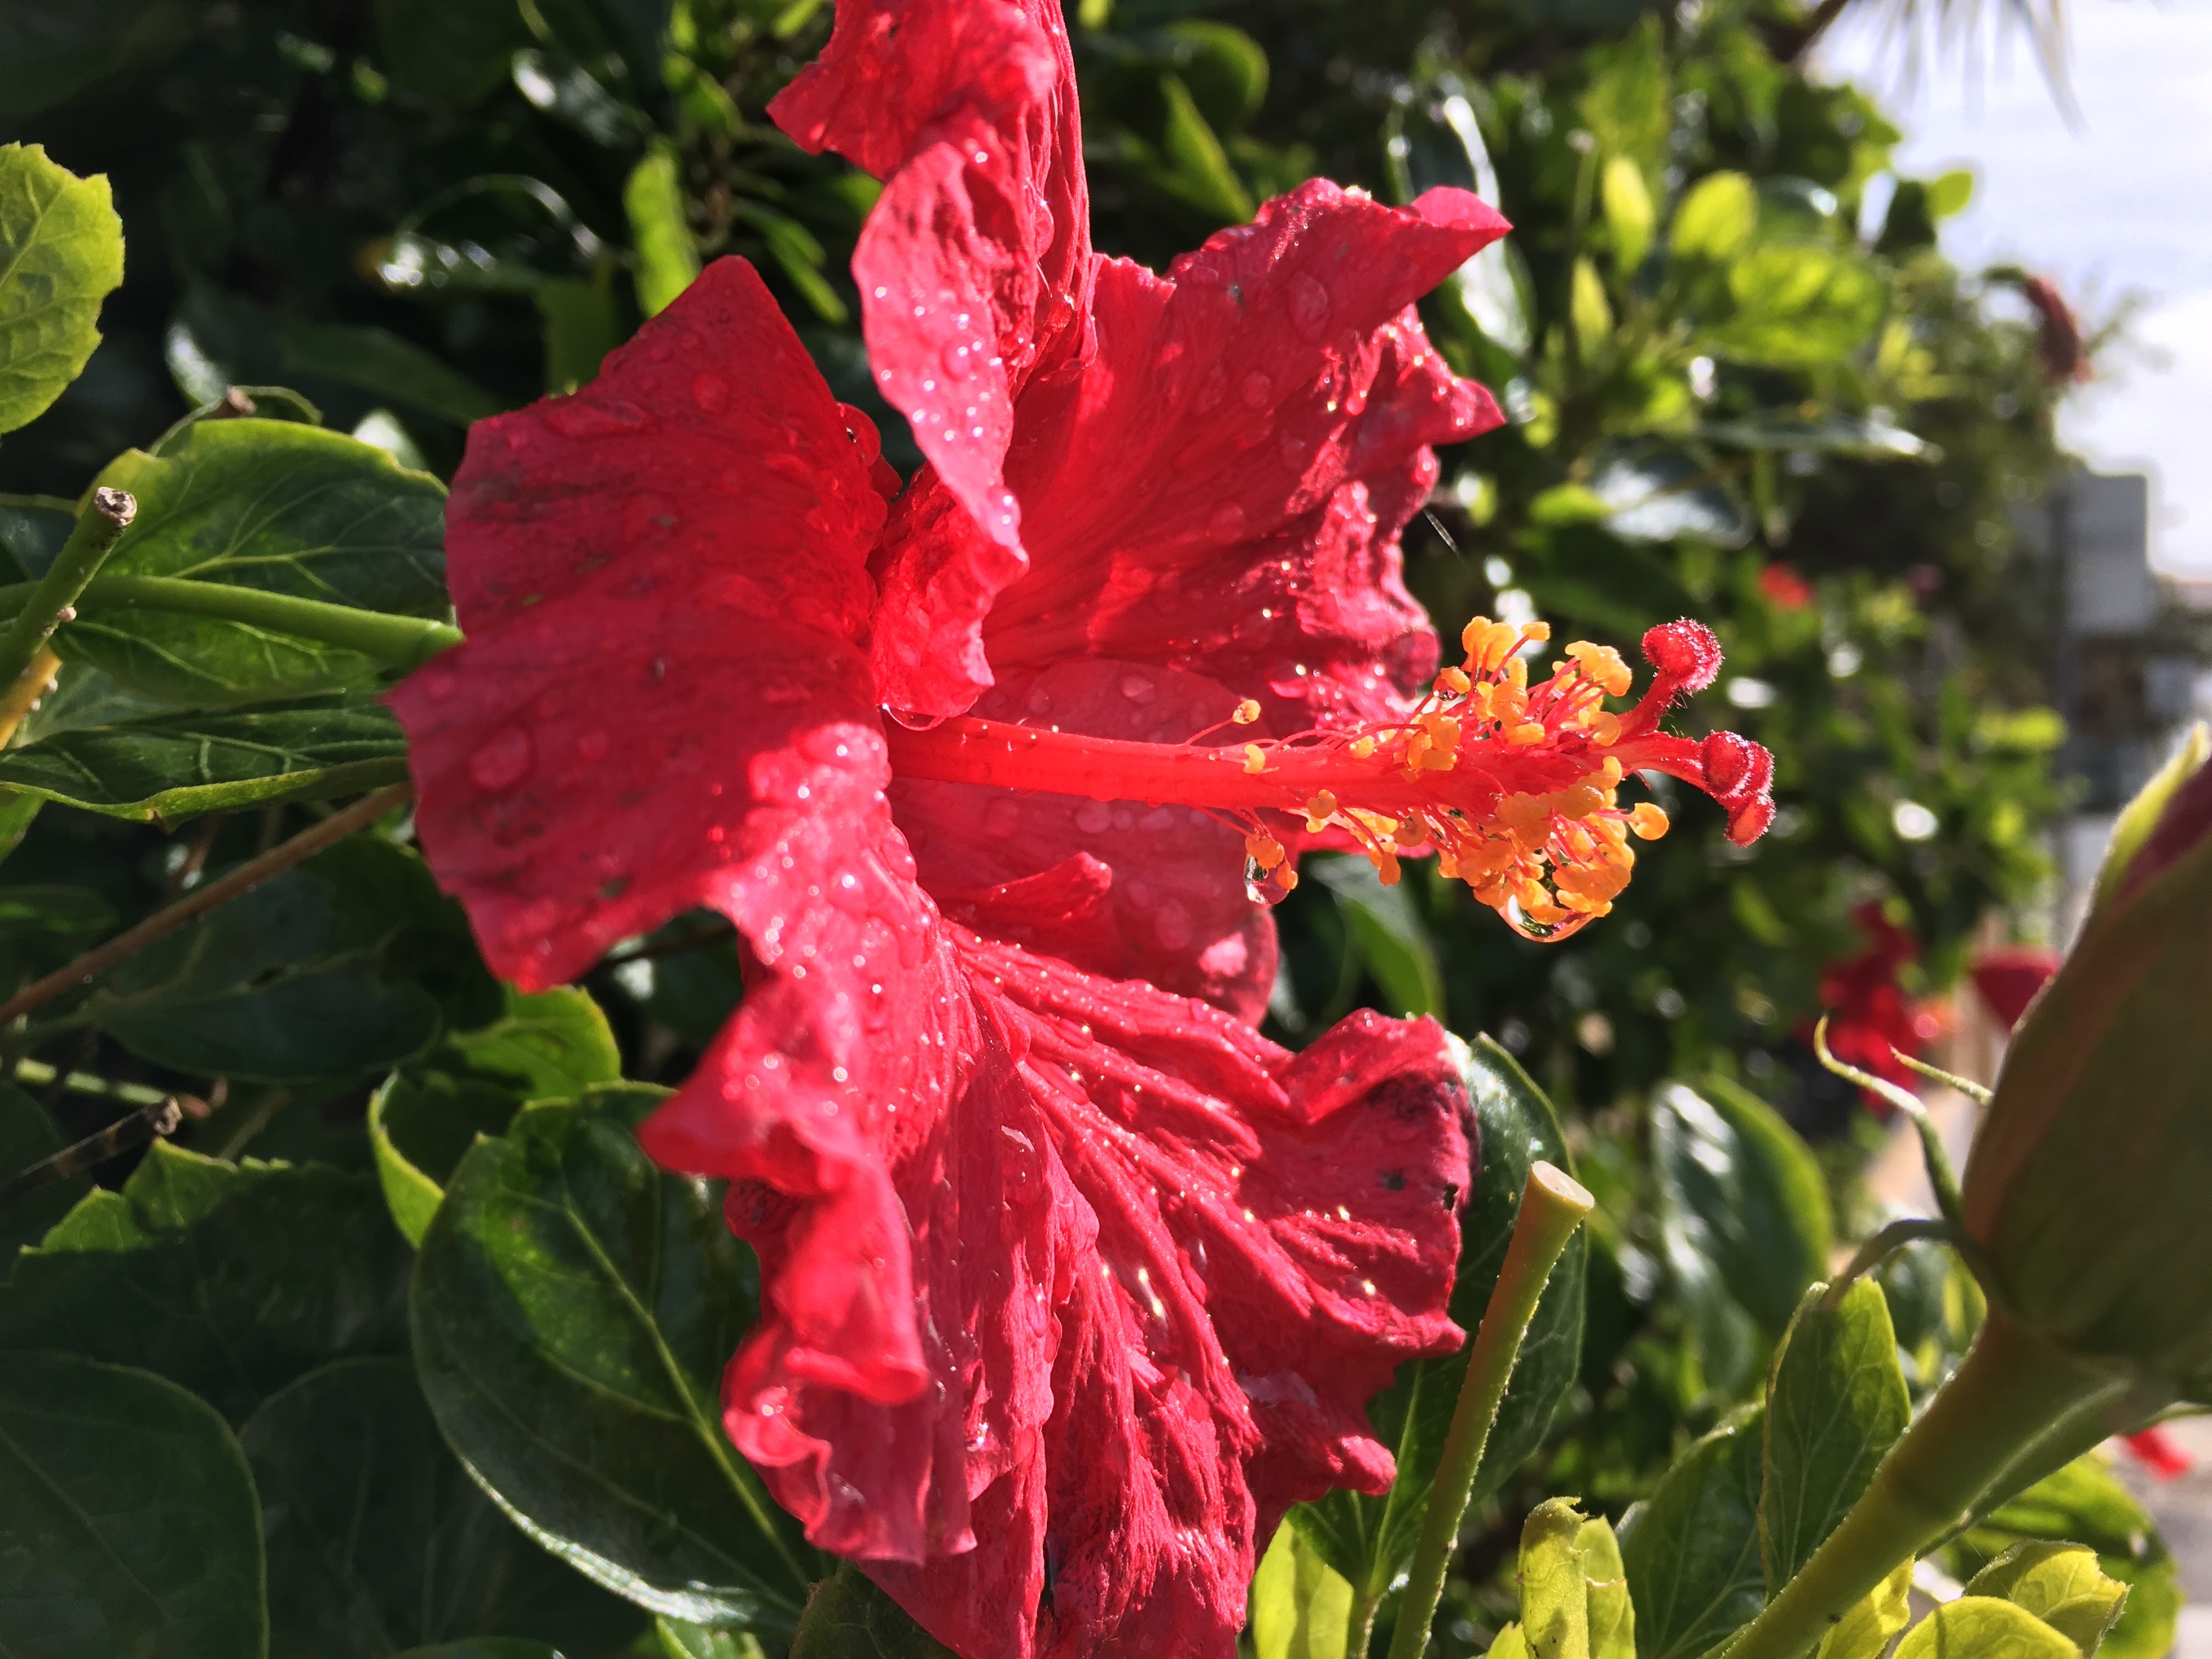
plant, leaf, flower, love, rose, red, produce, natural, botany, flora, flowers, shrub, rhododendron, portugal, hibiscus, have, flowering plant, chinese hibiscus, annual plant, woody plant, land plant